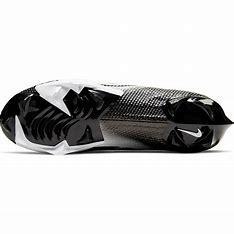
Brand: Nike
Model: Vapor Edge Pro 360